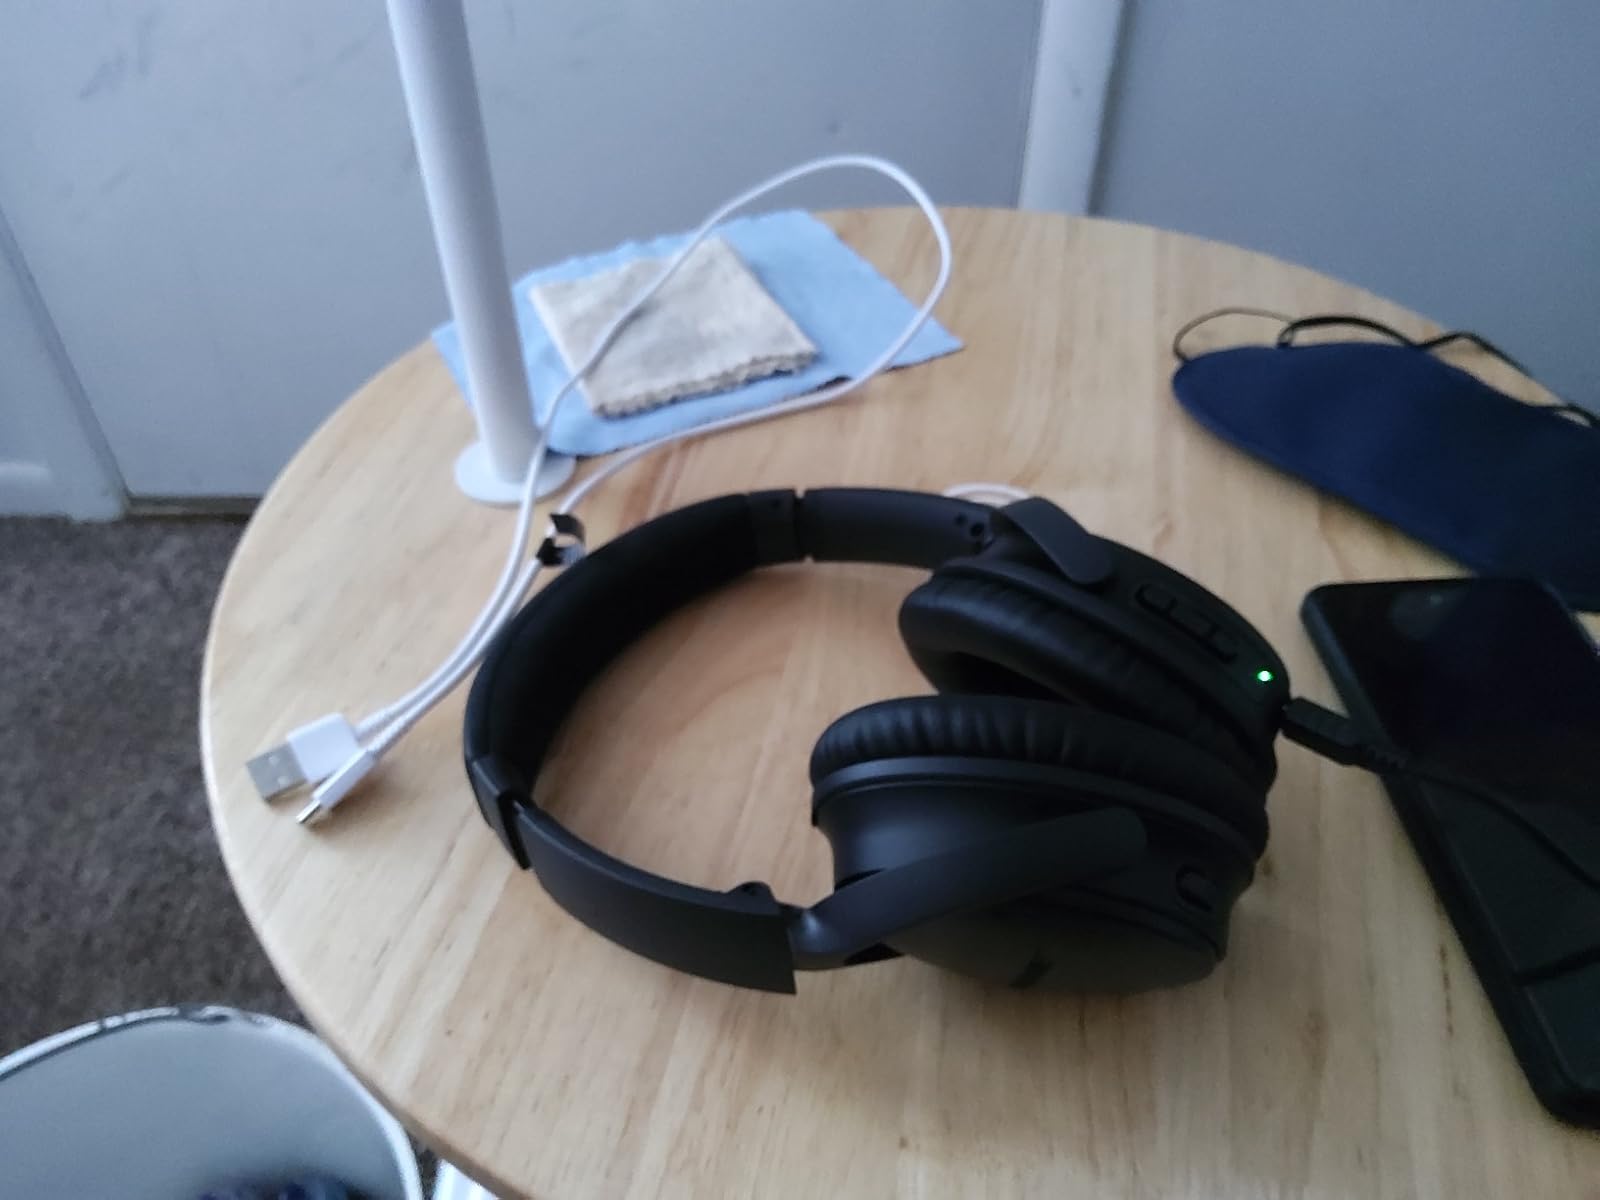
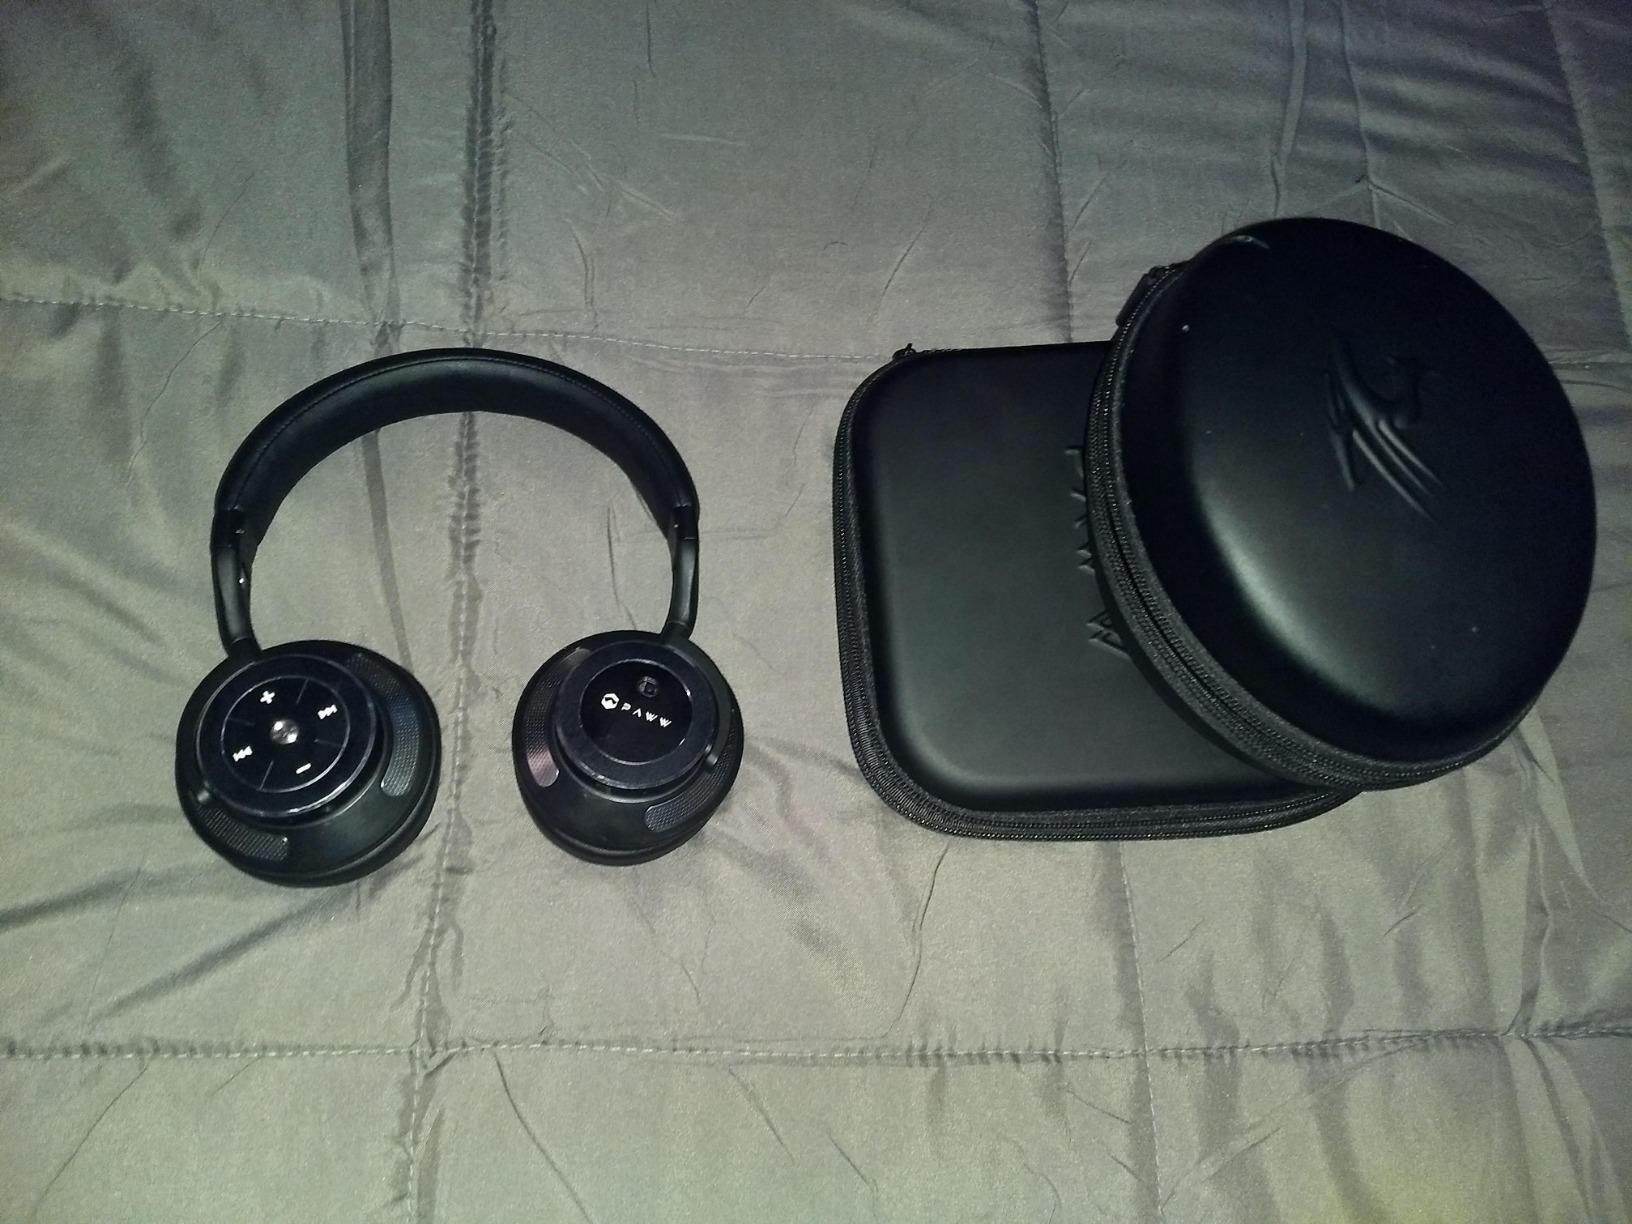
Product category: headphones
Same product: no